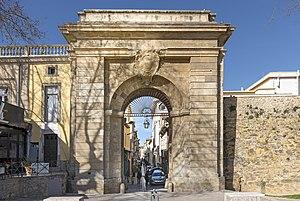
Carcassonne est une commune française, préfecture du département de l'Aude dans la région Occitanie.
Ce tableau présente la liste de tous les monuments historiques classés ou inscrits dans la ville de Carcassonne, Aude, en France.
Cet article recense les monuments historiques français classés en 1939.